Anglet

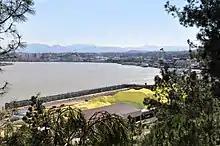
View from the Lazaret Forest: in the foreground, the stock of sulphur from Sobegi for the terminal at the Port of Bayonne, but located in the commune of Anglet

Once oriented towards agriculture (the town is part of the Appellation d'origine contrôlée (AOC) zone designation of Ossau-iraty) and in particular vegetable crops, Anglet now has, thanks to its location within the Bayonne-Anglet-Biarritz urban area, a broader economic scope.